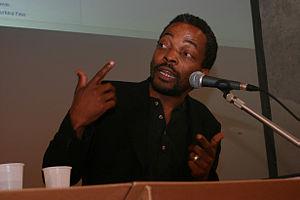
Simon Njami, né le 4 janvier 1962. est un écrivain, commissaire d’exposition, essayiste et critique d’art camerounais.